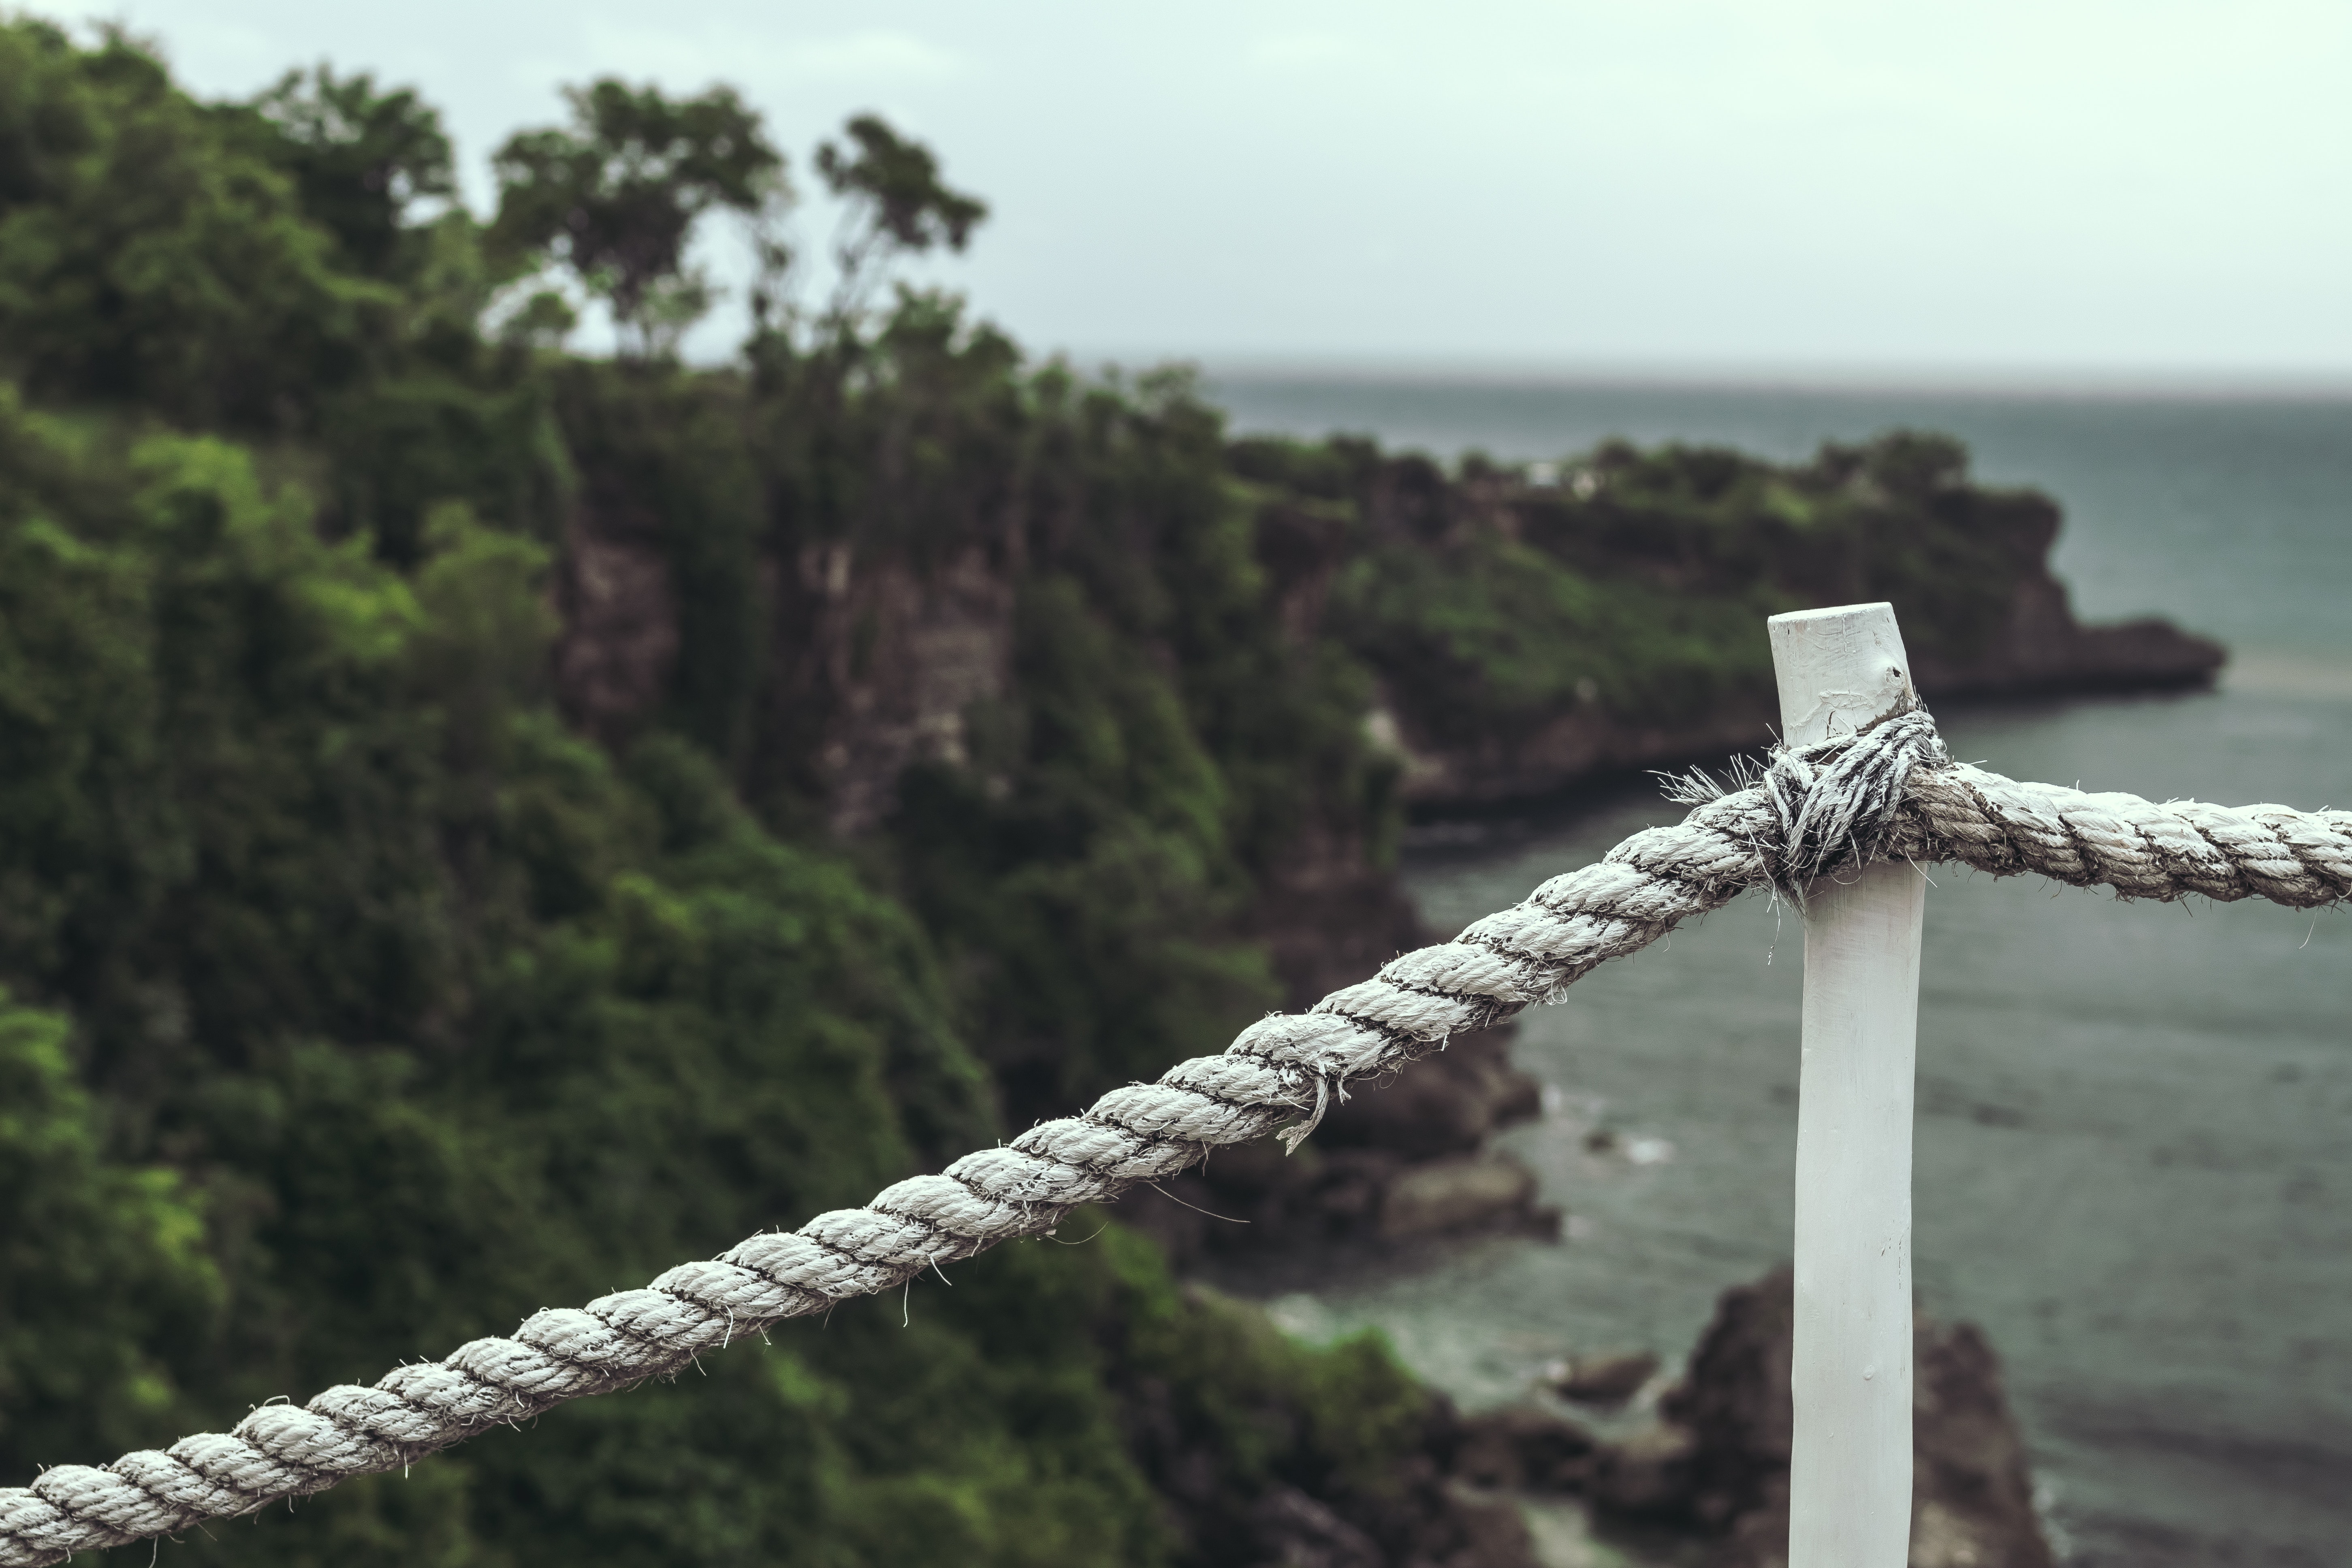
water, rope, sea, rope bridge, coast, wood, photography, vacation, ocean, metal